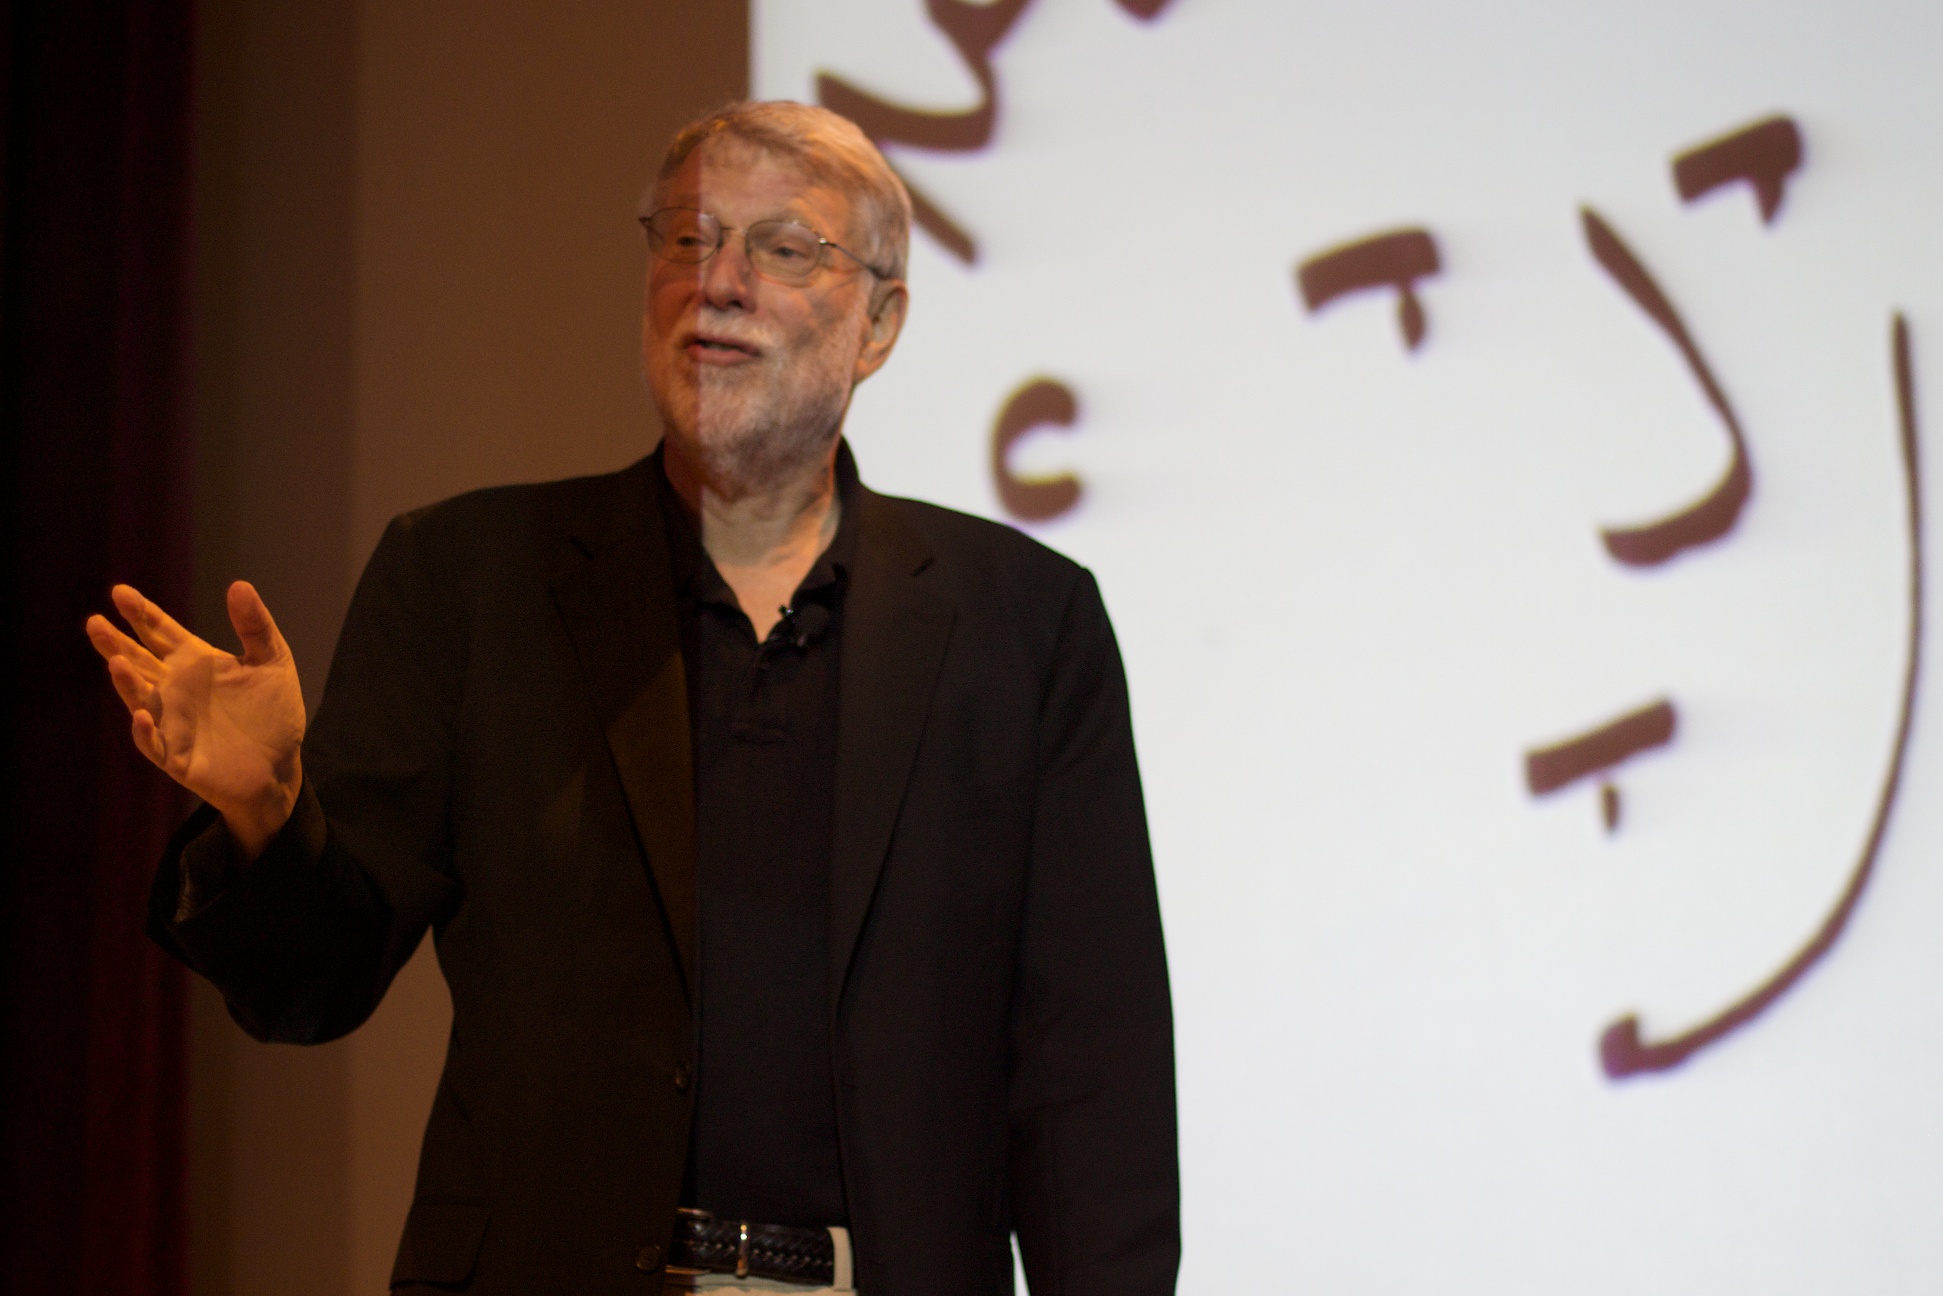
person, speech, nmc2010, nmcfriends